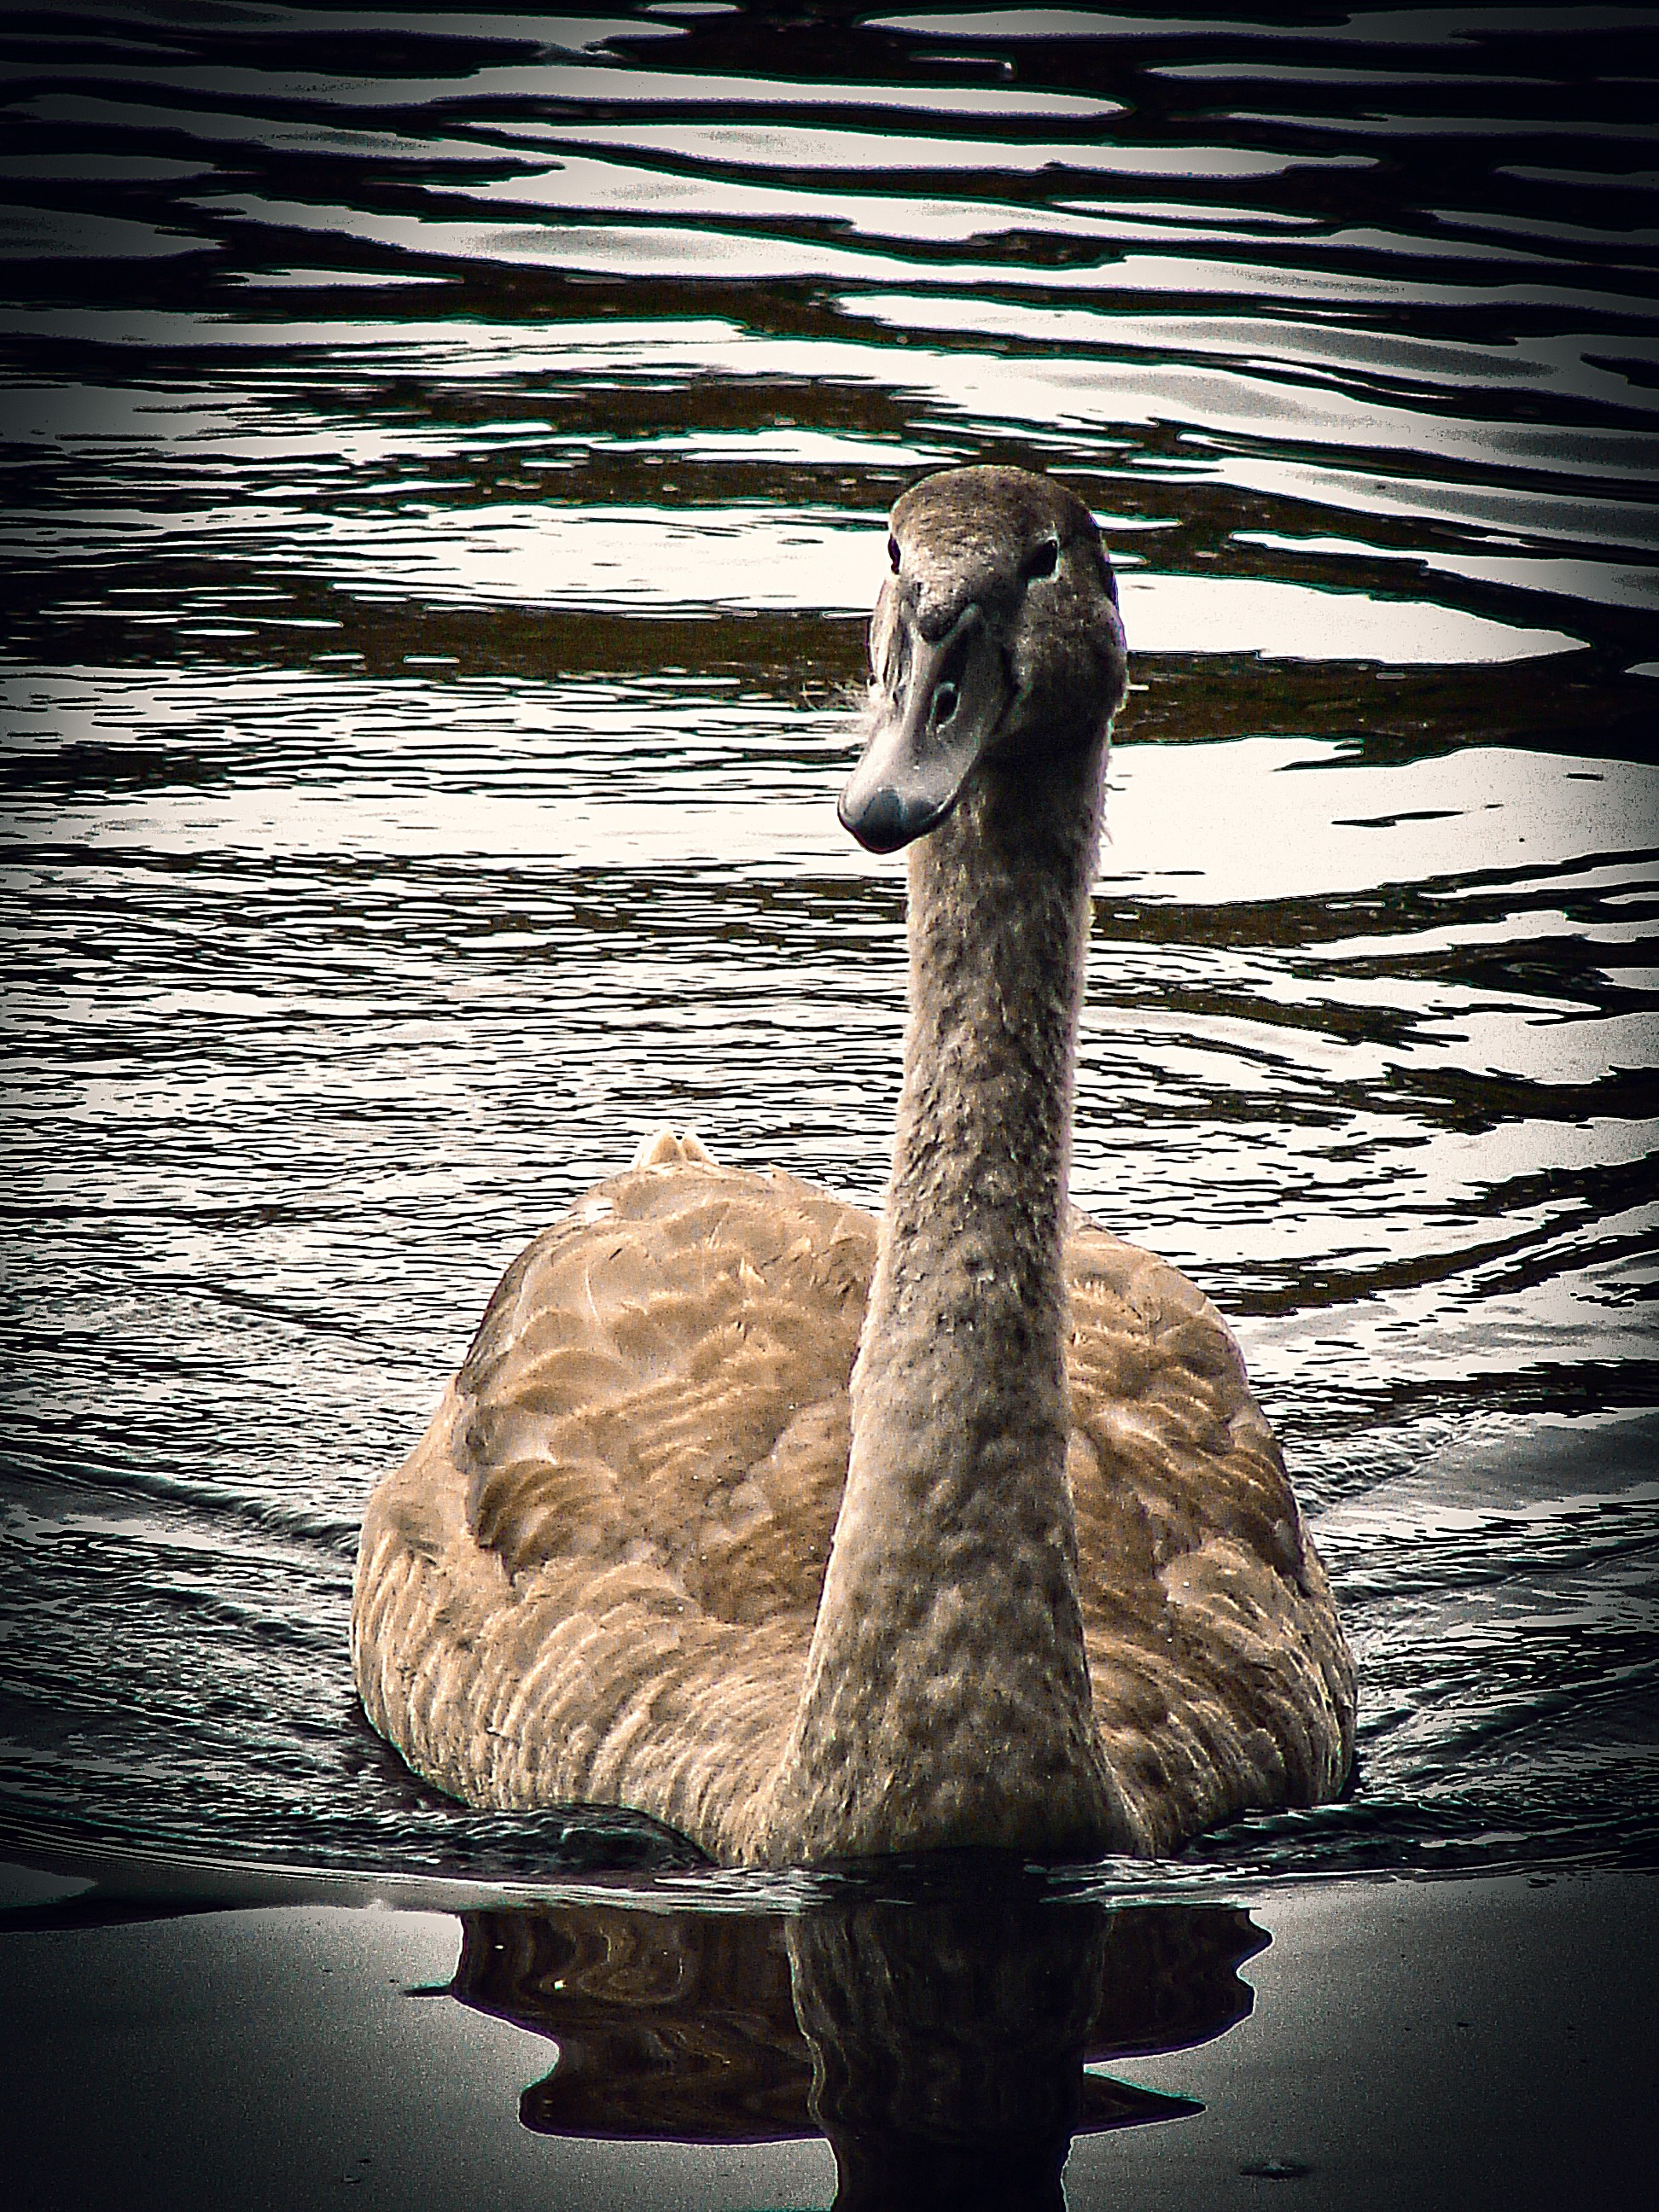
water, nature, bird, animal, wildlife, reflection, beak, monochrome, fauna, swan, swans, vertebrate, water bird, animal world, mute swan